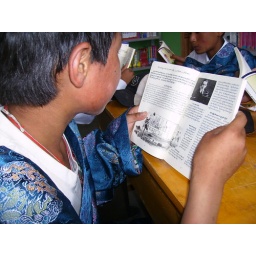
A boy reads a book in Tibetan about famous Western scientists.